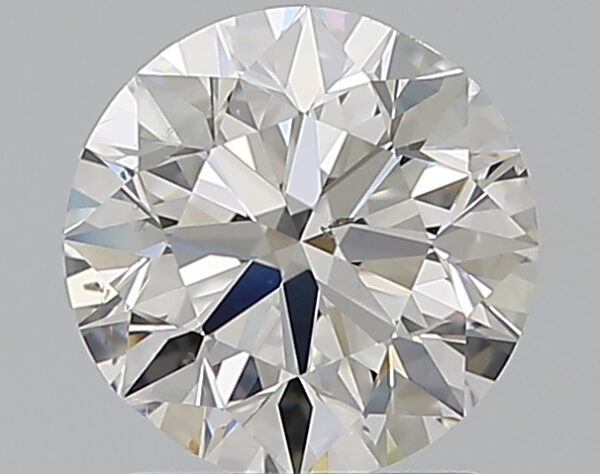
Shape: round
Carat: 1.5
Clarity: SI1
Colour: F
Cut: EX
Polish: EX
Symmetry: VG
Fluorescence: N
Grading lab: GIA
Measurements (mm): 7.2 x 7.28 x 4.58